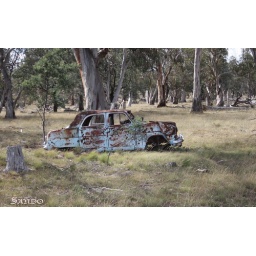
I found this car in the NSW snowy mountains Australia and have no idea what it is.